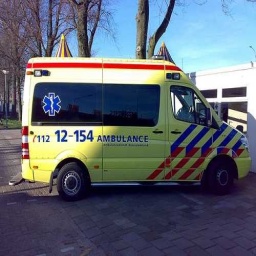
Label: ambulance